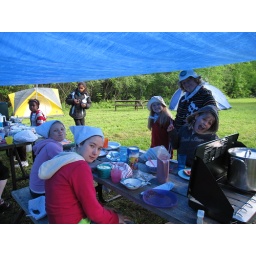
Breakfast of eggs in a bag under the big blue tarp.